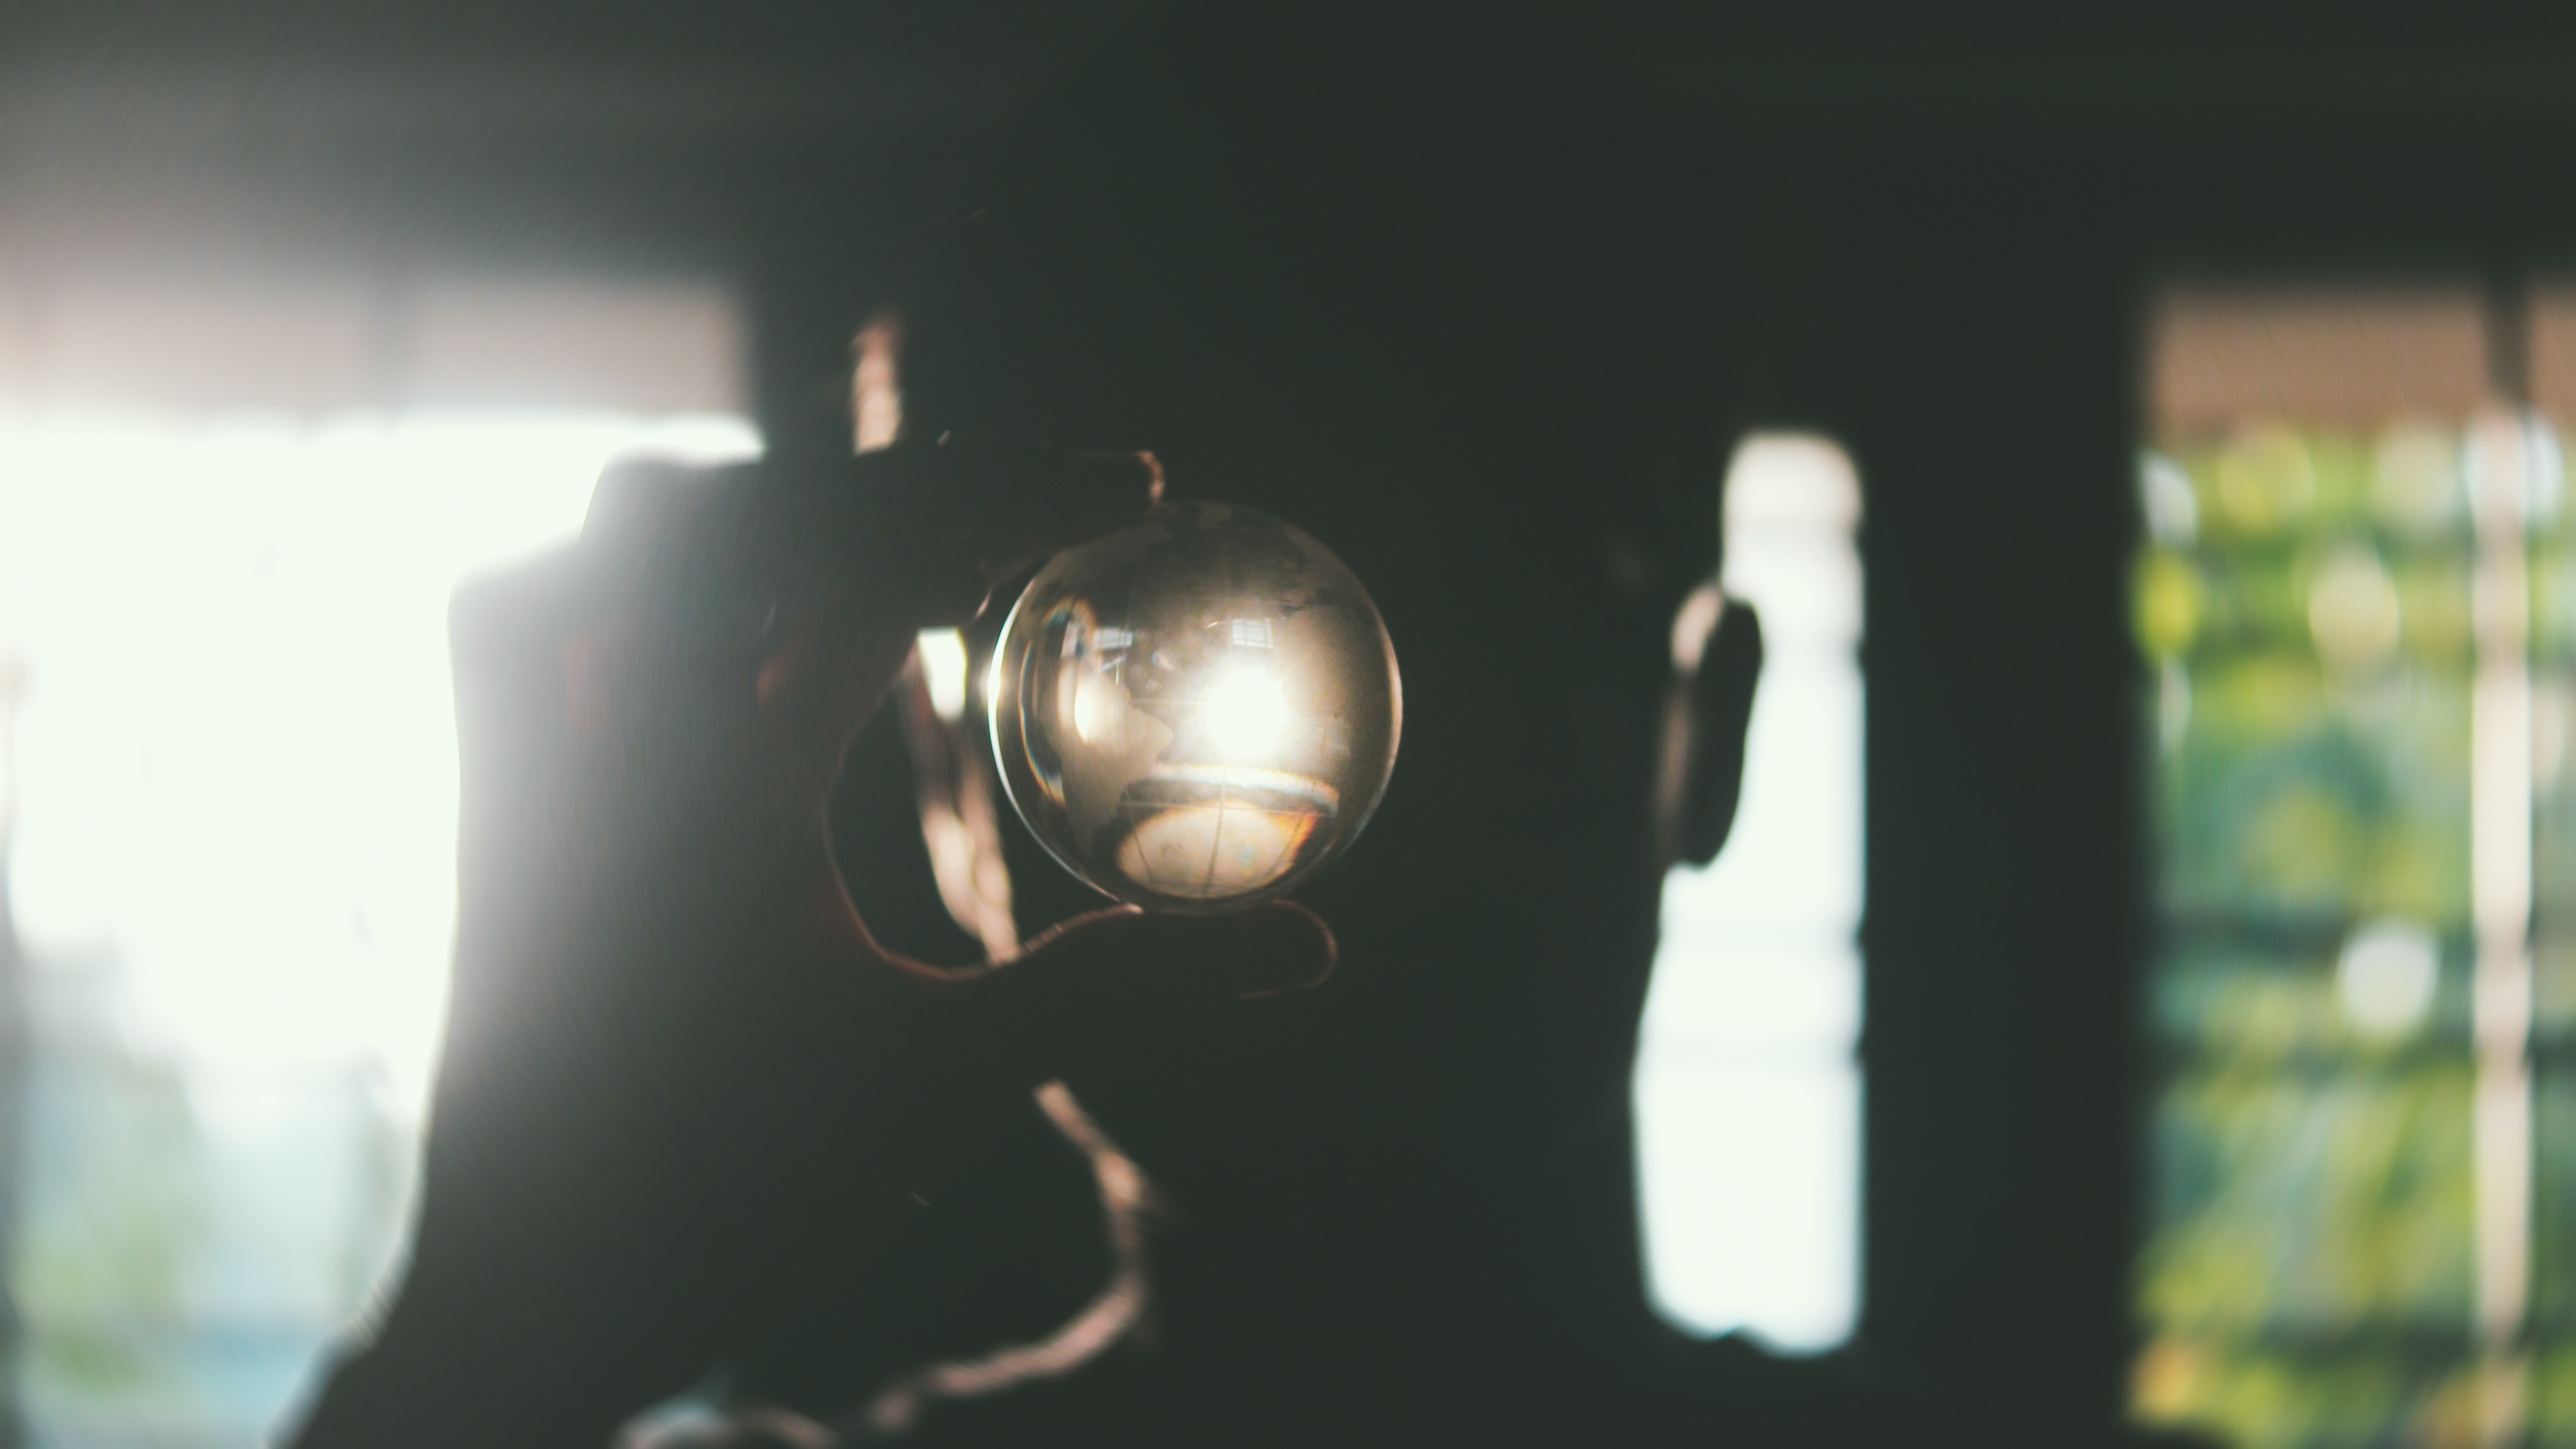
light, white, photography, green, lighting, close up, photograph, macro photography